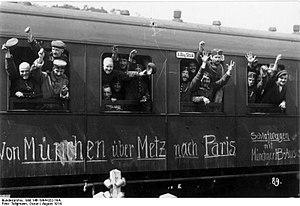
La Moselstellung est une ligne fortifiée construite en Moselle par l'Empire allemand pendant la première annexion. Prenant en compte les progrès de l'artillerie, la ligne s'appuie sur de nouvelles fortifications allant de Metz à Thionville, construites de 1899 à 1918.
Cet article donne la chronologie des événements militaires du mois d'août 1914, premier mois de la Première Guerre mondiale.
La mobilisation allemande de 1914 désigne le rappel sous les drapeaux en 1914 de théoriquement tous les Allemands aptes au service militaire.